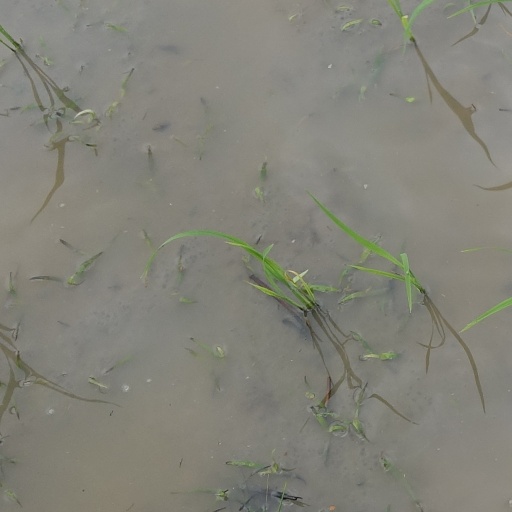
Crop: rice